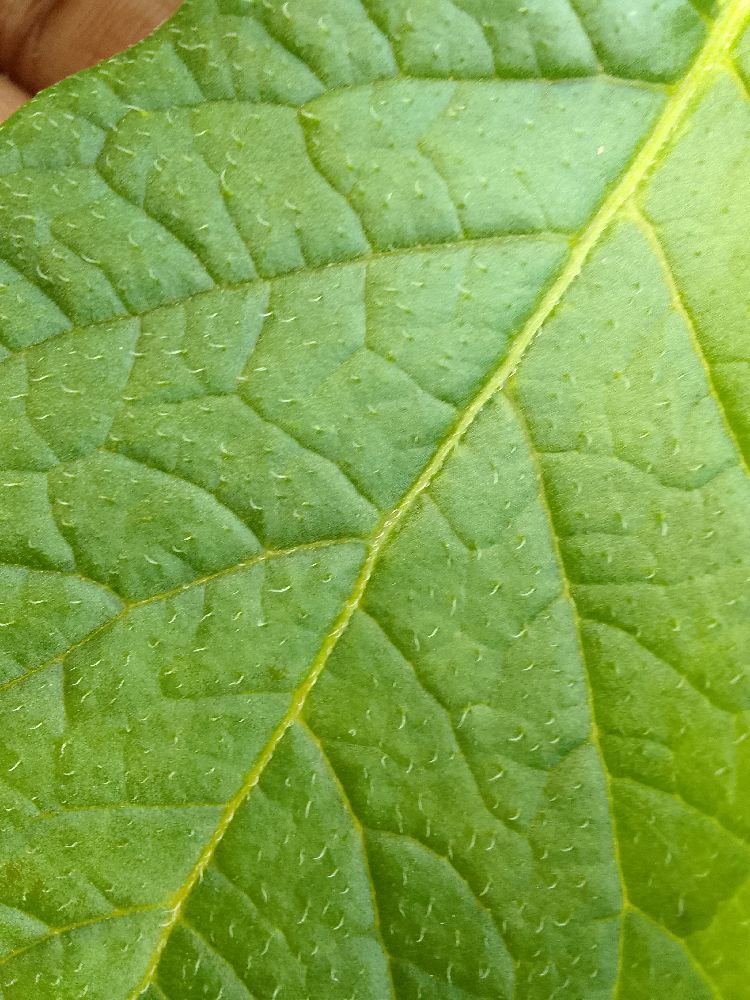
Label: Healthy